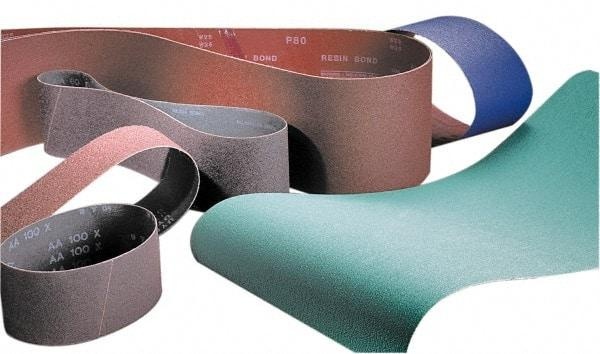
Made in USA - 4" Wide x 106" OAL, 60 Grit, Silicon Carbide Abrasive Belt - Silicon Carbide, Medium, Coated, X/Y Weighted Cloth Backing, Wet/Dry, Series S181
Item #: 63166011 Brand: Made in USA Exact Tooling IR#: 04 Features and Benefits Coated abrasives can be used from grinding to polishing for most applications. They consist of a thin layer of abrasive adhered to fiber, paper, cloth or rubber. Silicon carbide is a fast-cutting abrasive. Commonly used on nonferrous metals and in low-pressure applications. Product Specifications Abrasive Type Coated Belt Width (Inch) 4 Overall Length (Inch) 106 Abrasive Material Silicon Carbide Grade Medium Grit 60 Backing Material Cloth Backing Weight X/Y Coat Density Closed Wet/Dry Operation Wet/Dry
Brand: Made in USA
Category: Hardware > Tool Accessories > Sanding Accessories > Sandpaper & Sanding Sponges > Sanding Belts